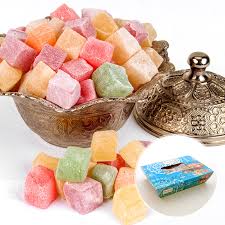
Yemek: lokum